2022 Nobel Prize in Literature

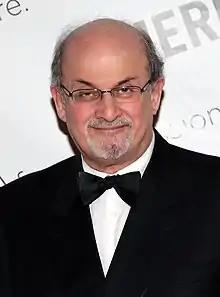
British author Salman Rushdie was among the favourites to win the 2022 Nobel Prize in Literature based on online betting sites.

Ernaux delivered her Nobel lecture on December 7, 2022, and spoke of how she hopes her work, which mixes fiction and memoir, has affected others, or in her own words, "shatter the loneliness of experiences endured and repressed and enable beings to reimagine themselves." She said she took to writing her personal experiences because "a book can contribute to change" and "enable beings to reimagine themselves". She mentioned Rimbaud, Flaubert, Proust, Woolf, Camus, Rousseau, Kafka, Hugo and among others as authors who somehow shaped her views and influenced her writing style. In her youth, she began to love a wide array of literary masterpieces due to her mother's passion. She elaborated: